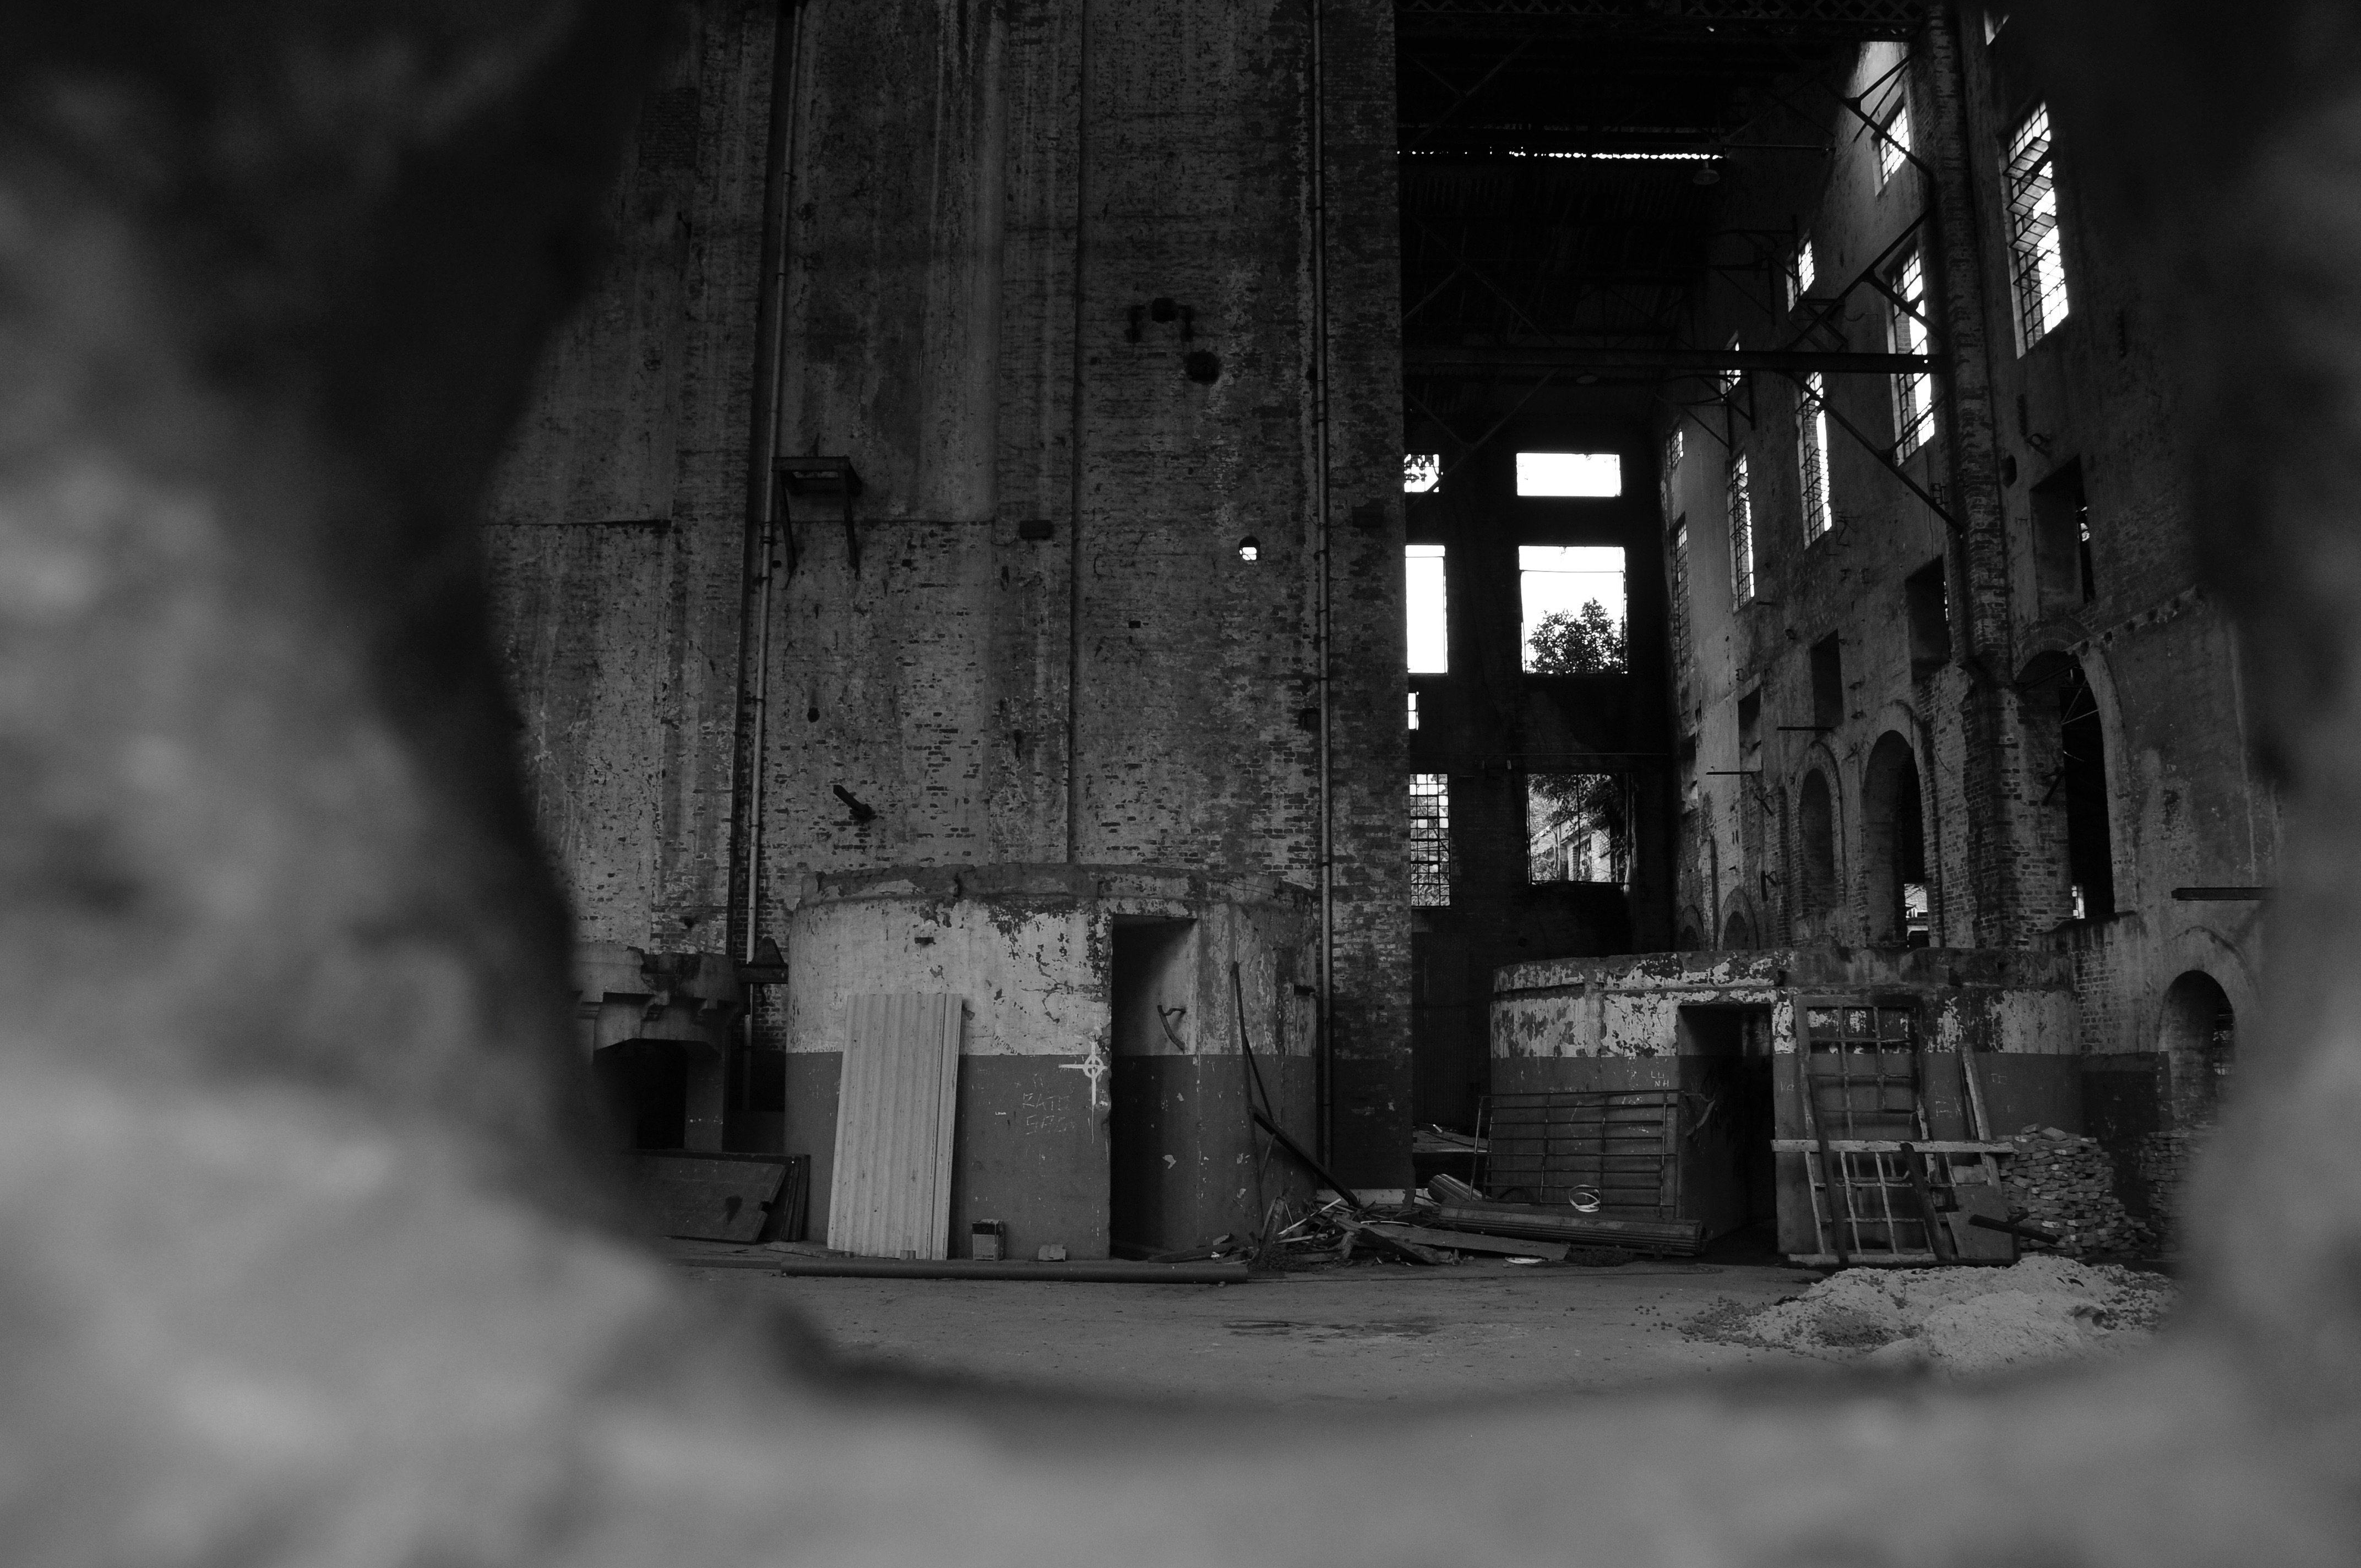
snow, light, black and white, white, street, night, photography, alley, darkness, black, monochrome, photograph, monochrome photography, film noir